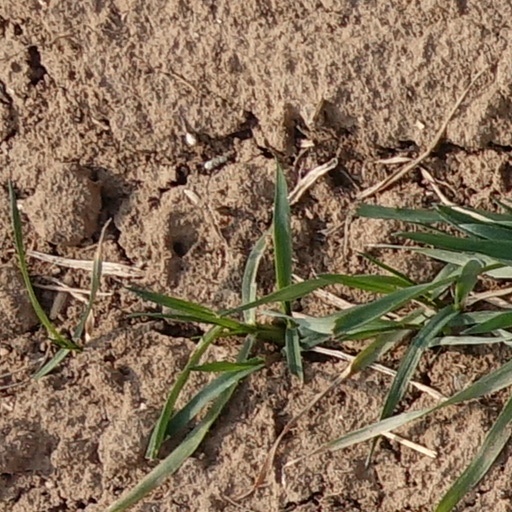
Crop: wheat